Konken

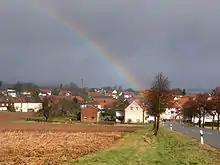
Rainbow over Konken, February 2014.

Originally, Konken was a long, narrow linear village (or by some definitions, a “thorpe”) along its through road, which is nowadays called "Bundesstraße" 420. There were, however, already settled sidestreets by the turn of the 19th century. Sprouting off the main street to the north are Kirchstraße (“Church Street”), at whose corner stands the church with its mediaeval tower, Friedhofsstraße (“Graveyard Street”), at whose upper end lies the graveyard, and Hohlstraße (“Hollow Street”), at what was then the village’s western end. Likewise as far back as the early 19th century, residential developments sprang up on Wahnweger-Straße and Straße Im Eck. All these residential areas spread in the course of the 19th century and early 20th century. In the time after the Second World War, new building zones opened up, mainly in the village’s north. The old, long-settled neighborhoods are still characterized by a few of the "Einfirsthäuser" (houses with a single roof ridge), which as a rule stand with the eaves facing the street, and which are so typical of the Westrich, a historic region that encompasses areas in both Germany and France. An old schoolhouse, which was used as such until 1965, stands on the through road. It has served as a savings bank ("Sparkasse") and a postal agency, but is now used by a newspaper business. A new schoolhouse, dedicated in 1965, stands at the village’s northern edge. Farther northeast lies the sporting ground. Outside the village’s own built-up area, near the Kusel Autobahn interchange, is a commercial-industrial area called Erlenhöhe. The outlying Rundwieserhof homestead lies on the Rundwieshübel’s northern slope on Langenbacher Weg (a road), while the "Hasenmühle" (“Hare’s Mill”) can be found just outside the built-up area on the Konker Bach right before the Autobahn.